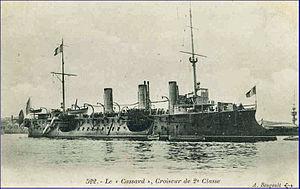
Cassard